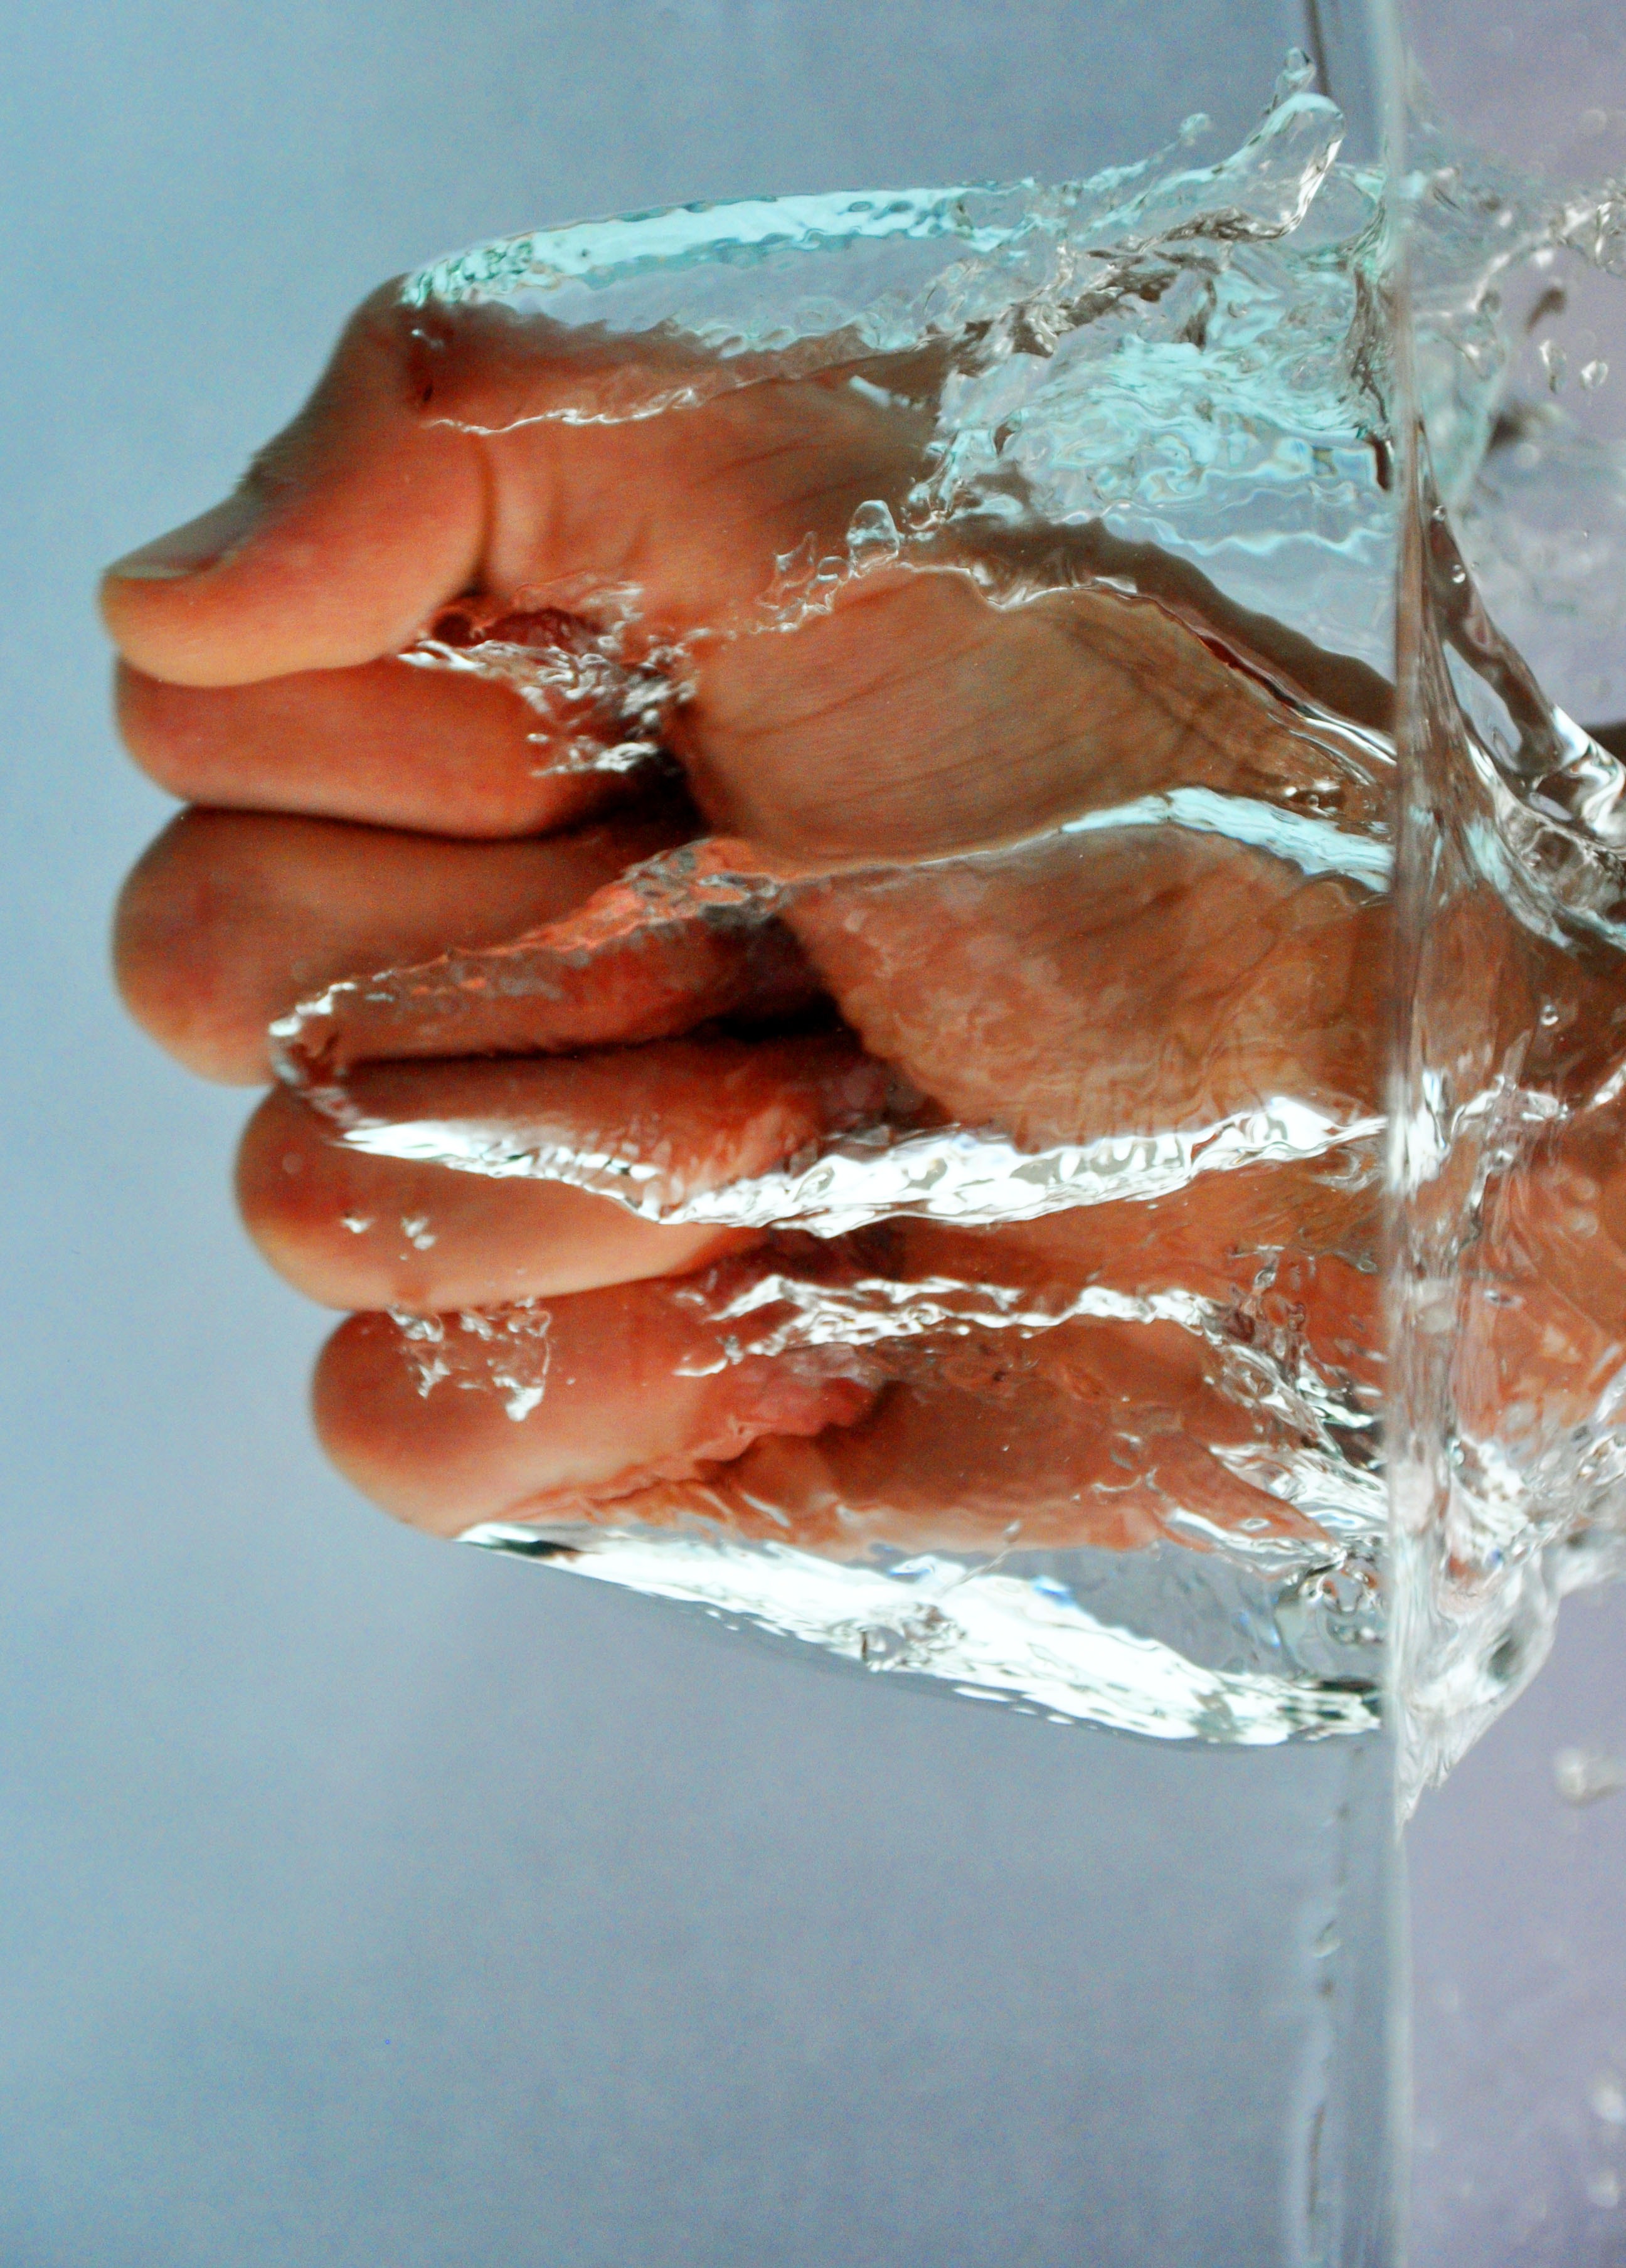
hand, water, petal, glass, wall, ice, food, splash, fist, power, ripples, strength, punch, macro photography